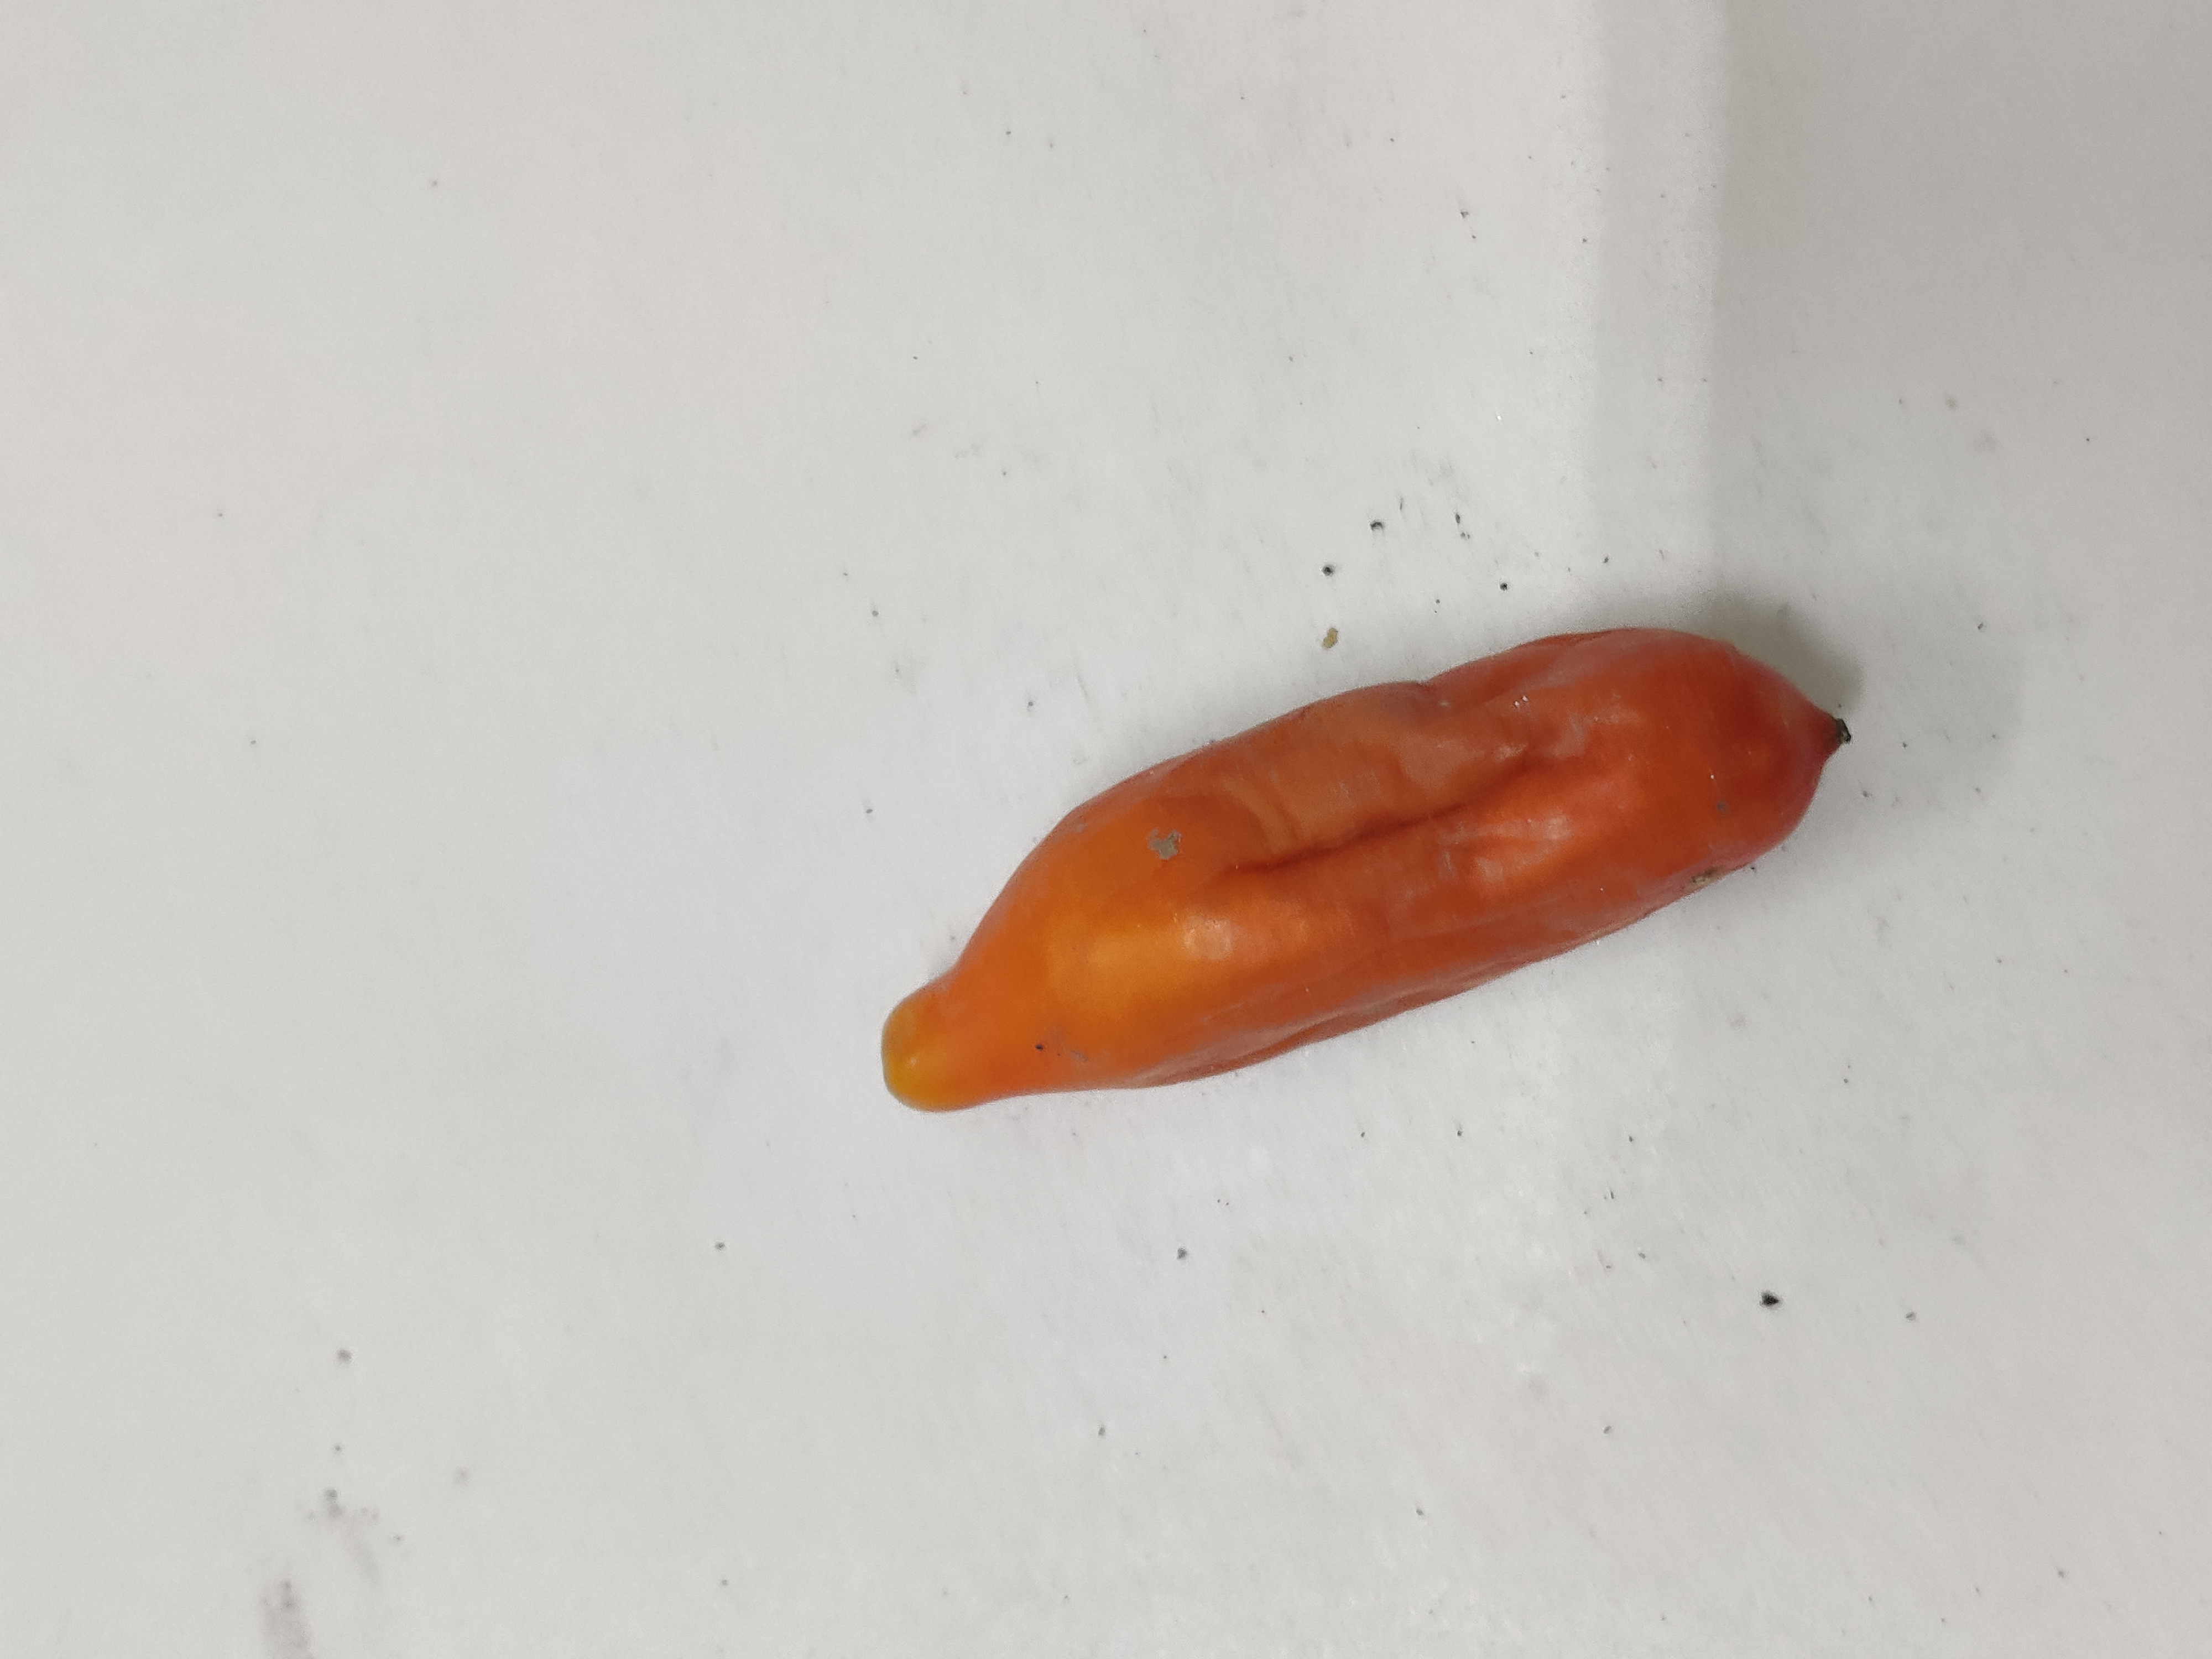
Crop: Ivy Gourd
Condition: Severely Damaged